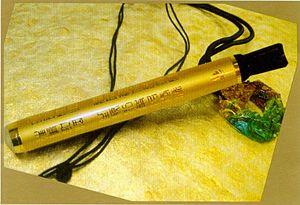
La cigarette électronique, aussi appelée vapoteuse, vaporette ou vaporisateur personnel, est un dispositif électronique générant un aérosol destiné à être inhalé. Elle produit une « vapeur » ressemblant visuellement à la fumée produite par la combustion du tabac. Cette vapeur peut être aromatisée — arôme de tabacs blonds, bruns, de fruits, de bonbons, etc. — et contenir ou non de la nicotine.